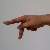
The image shows a hand gesture representing the letter 'P' in Indian Sign Language.